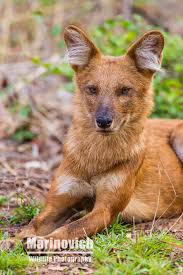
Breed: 209-n000043-dhole